Question: Please indicate a possible affordance area of the hold_frisbee that can be used for holding
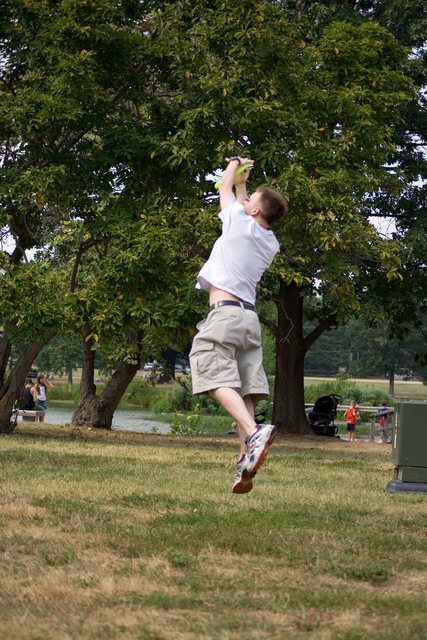
Answer: [210.428, 157.648, 254.428, 191.103]